Diego Maradona

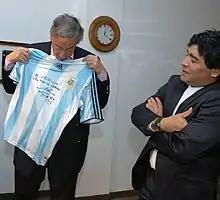
Maradona (right) presenting a signed jersey to the former President of Argentina Néstor Kirchner in December 2007

Maradona was ideologically left-wing. He supported the establishment of an independent Palestinian state and condemned Israel's military strikes in the Gaza Strip during the 2014 Israel–Gaza conflict, saying: "What Israel is doing to the Palestinians is shameful." He became friends with Cuban president Fidel Castro while receiving treatment on the island, with Castro stating, "Diego is a great friend and very noble, too. There's also no question he's a wonderful athlete and has maintained a friendship with Cuba to no material gain of his own." Maradona had a portrait of Castro tattooed on his left leg and one of Fidel's second in command, fellow Argentine Che Guevara on his right arm. In his autobiography, "El Diego", he dedicated the book to various people, including Castro. He wrote: "To Fidel Castro and, through him, all the Cuban people." In 1990, he visited Lenin's Mausoleum in Red Square.